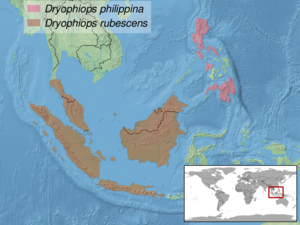
Dryophiops est un genre de serpents de la famille des Colubridae.